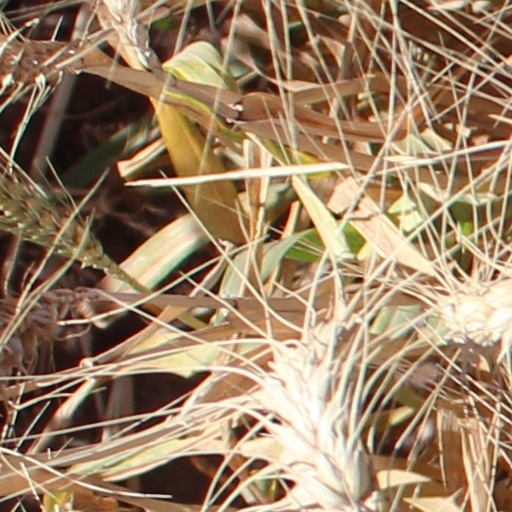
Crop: wheat